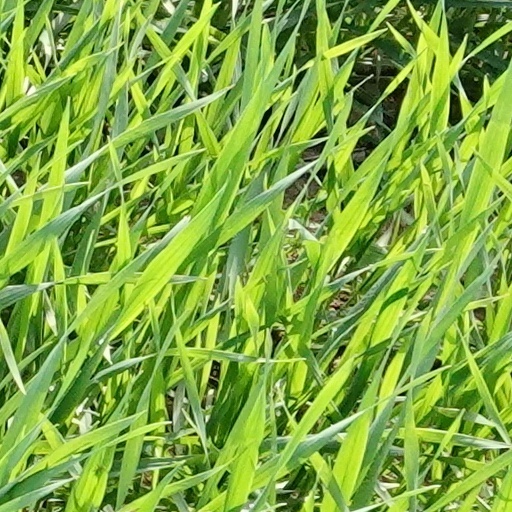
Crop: wheat